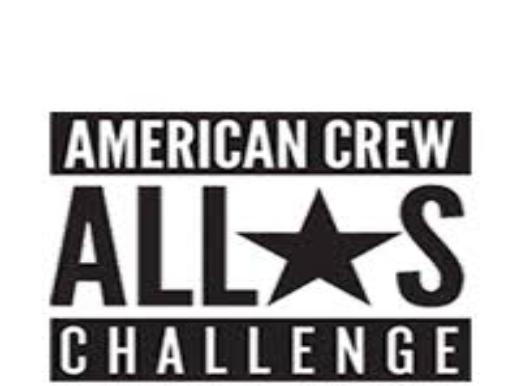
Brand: American Crew
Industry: Necessities